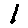
Label: 1